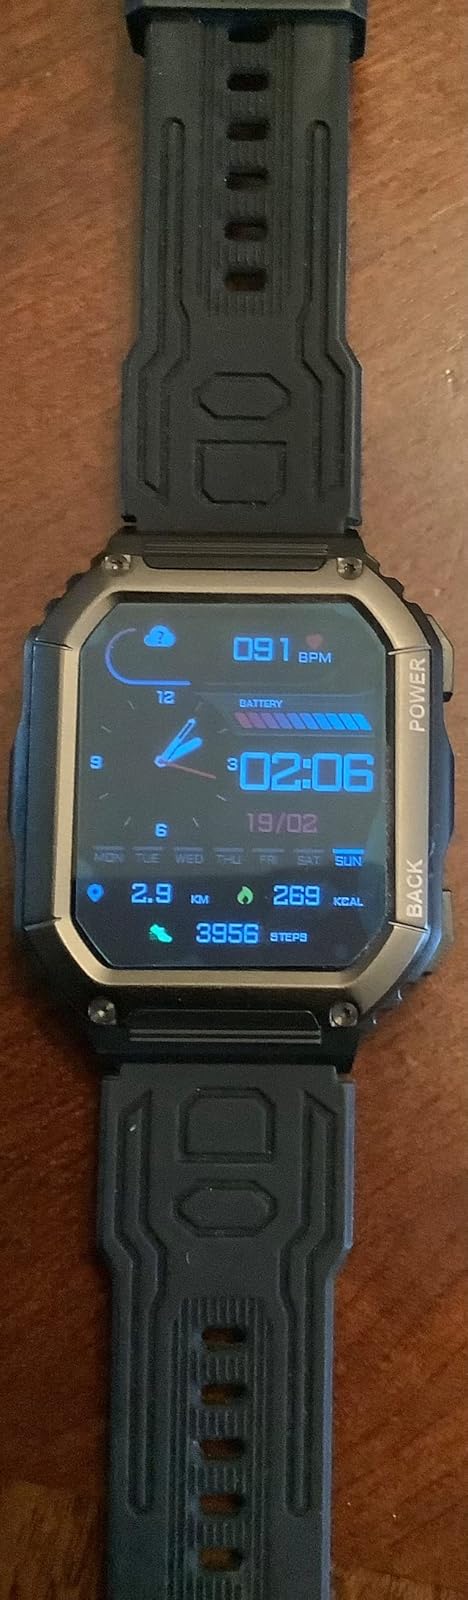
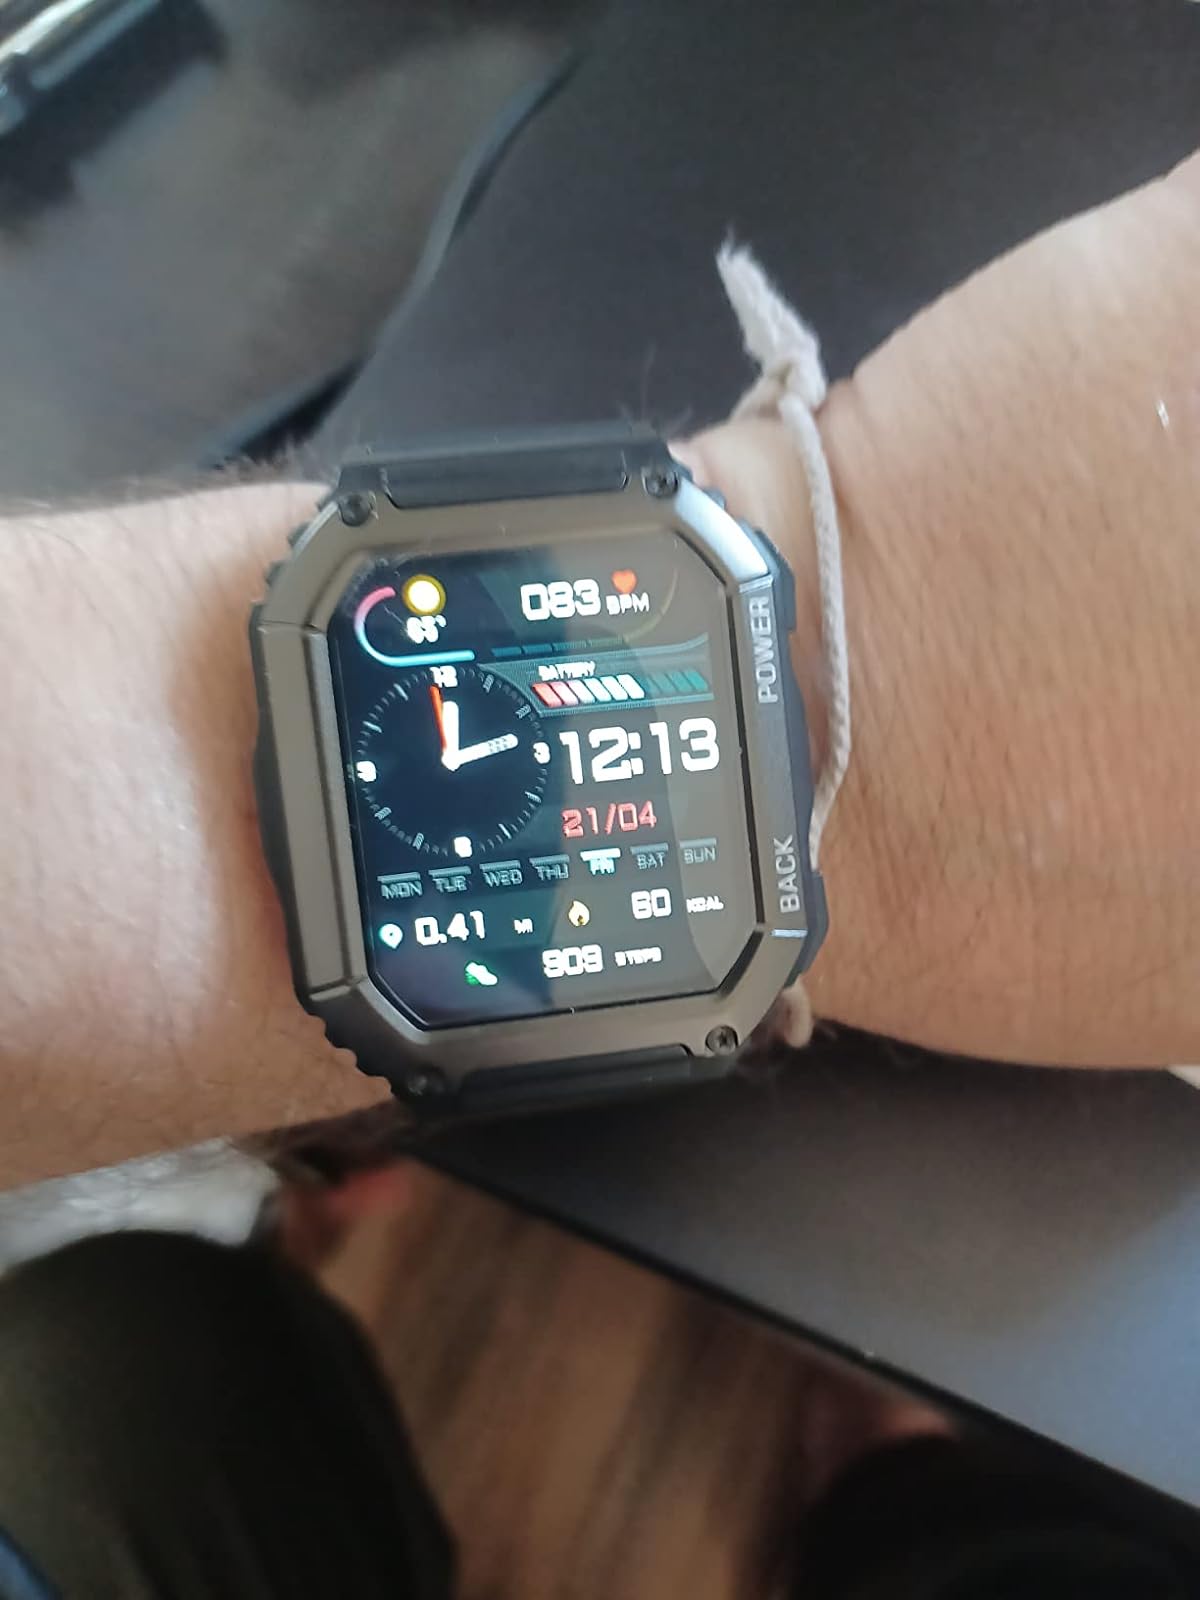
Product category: smartwatch
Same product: yes